Answer in natural language. How many Chairs are visible in the scene? Choose between the following options: 2, 0, 3, 4 or 1
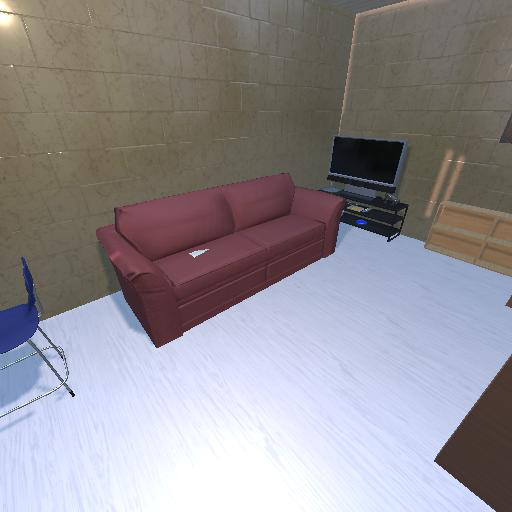
<answer>1</answer>